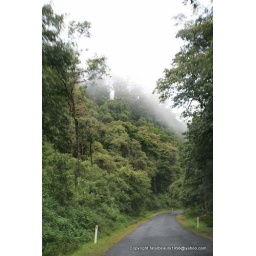
forest road in the fog